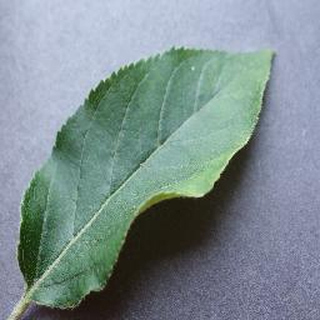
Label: healthy_apple